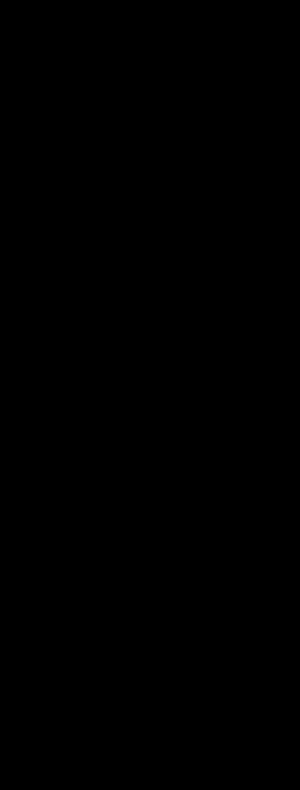
Cora est le nom d’une fusée expérimentale permettant de tester des composants pour le projet de fusée européenne Europa.